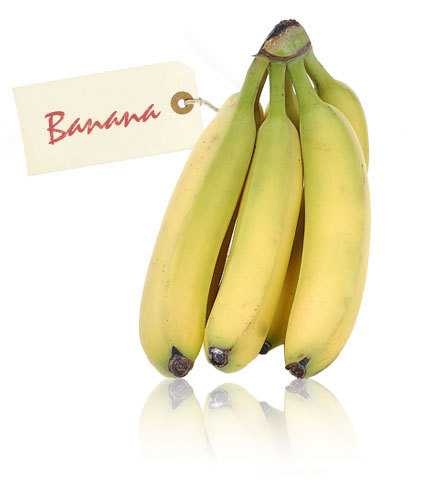
Label: Banana